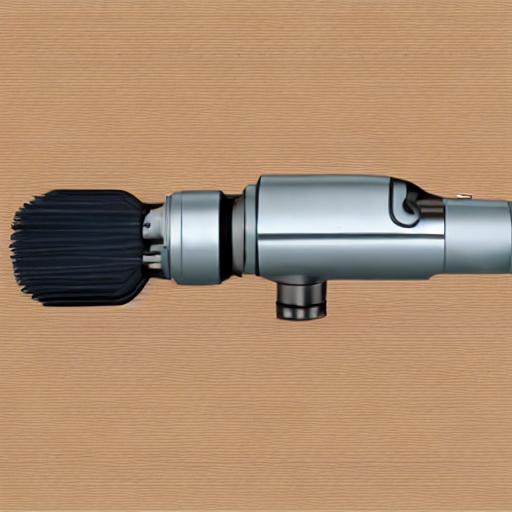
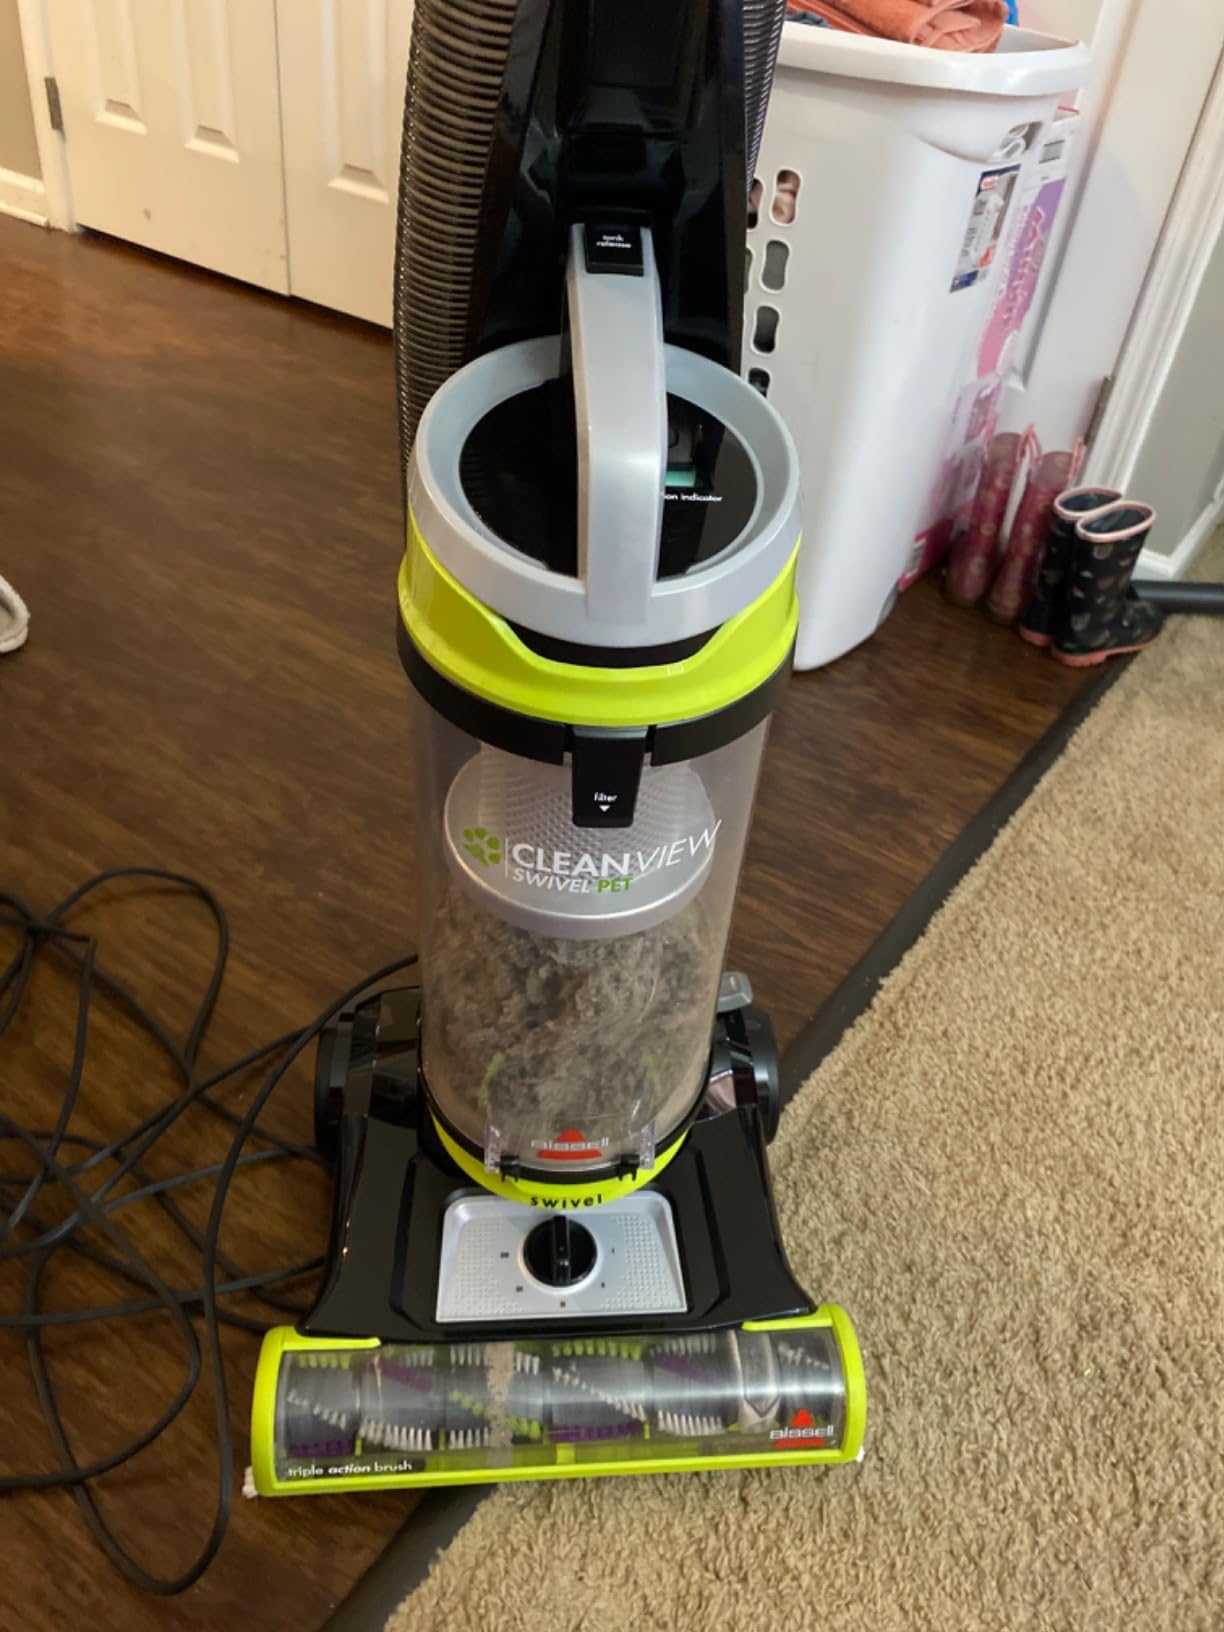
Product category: items_vacuum
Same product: no